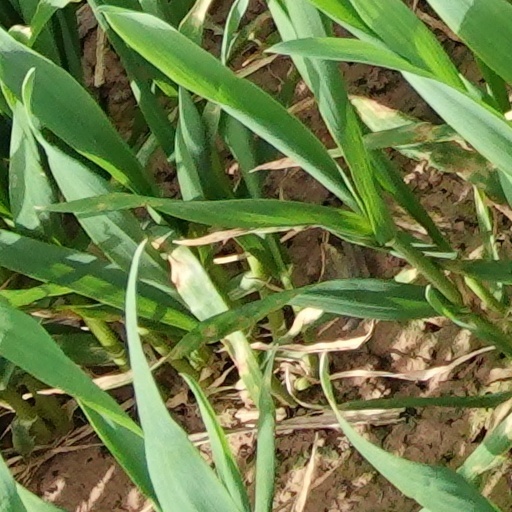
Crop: wheat